Karen Paba

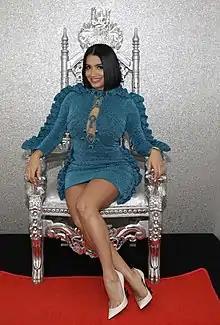
Karen Paba, photographed in Miami, FL January 2019

Karen Paba is a Venezuelan cosmetologist, entrepreneur and philanthropist whose work centers around eyebrows. She is known for hyperrealistic micropigmentation for which she created a custom technique for achieving prominent eyebrows. She has worked in the field of micropigmentation since 2014. In 2018, she launched an eyelash growth serum product called “Paba Lash”.